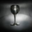
Label: cup